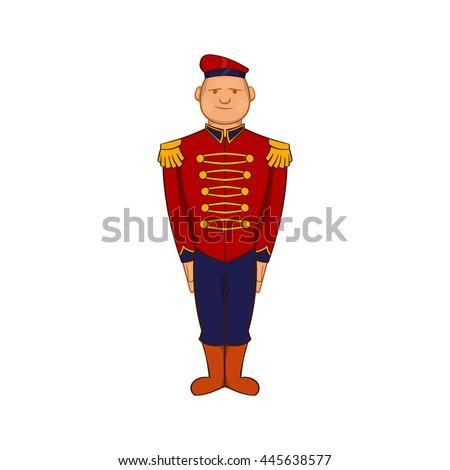
man wearing army uniform 19th century icon in cartoon style on a white background